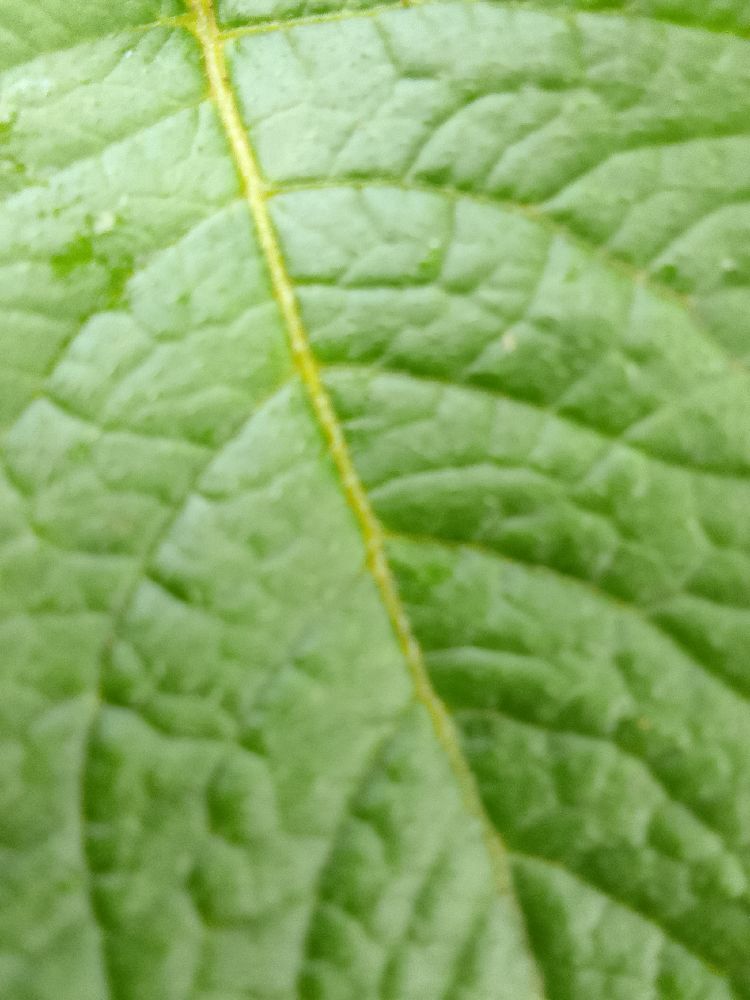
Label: Healthy